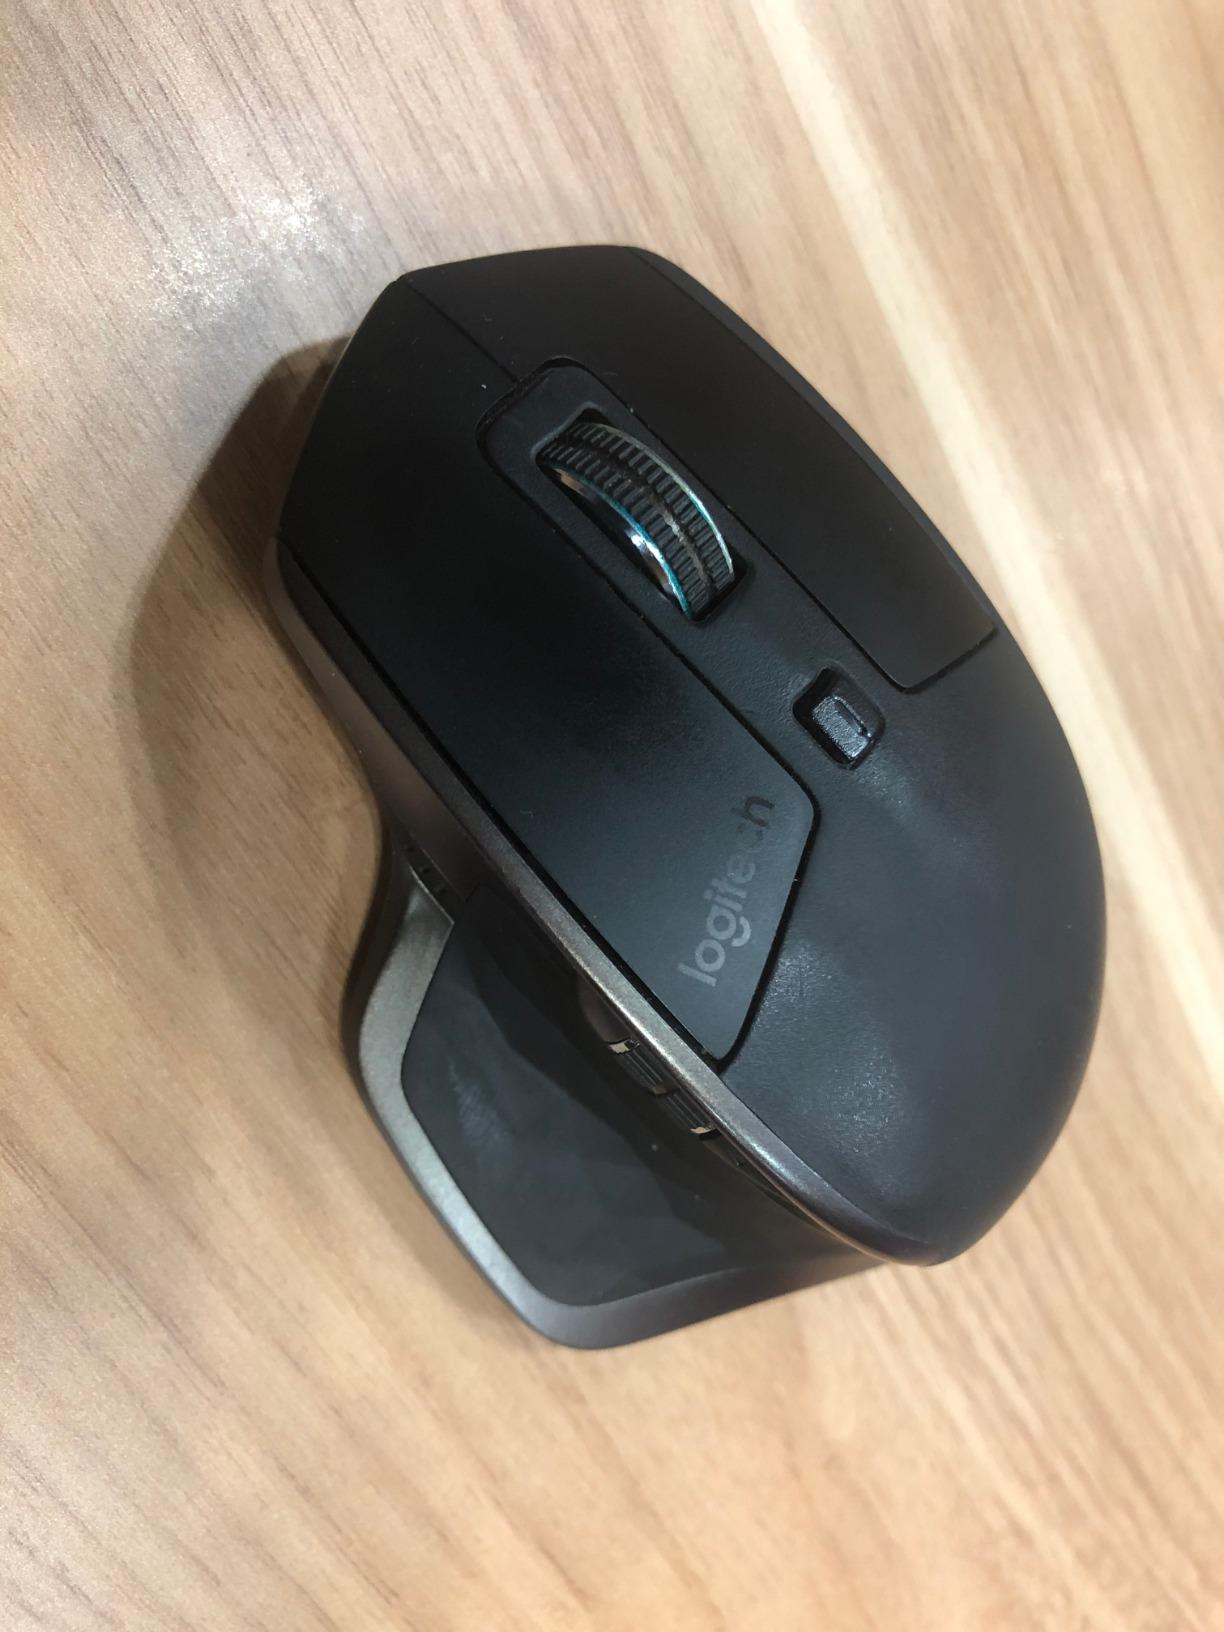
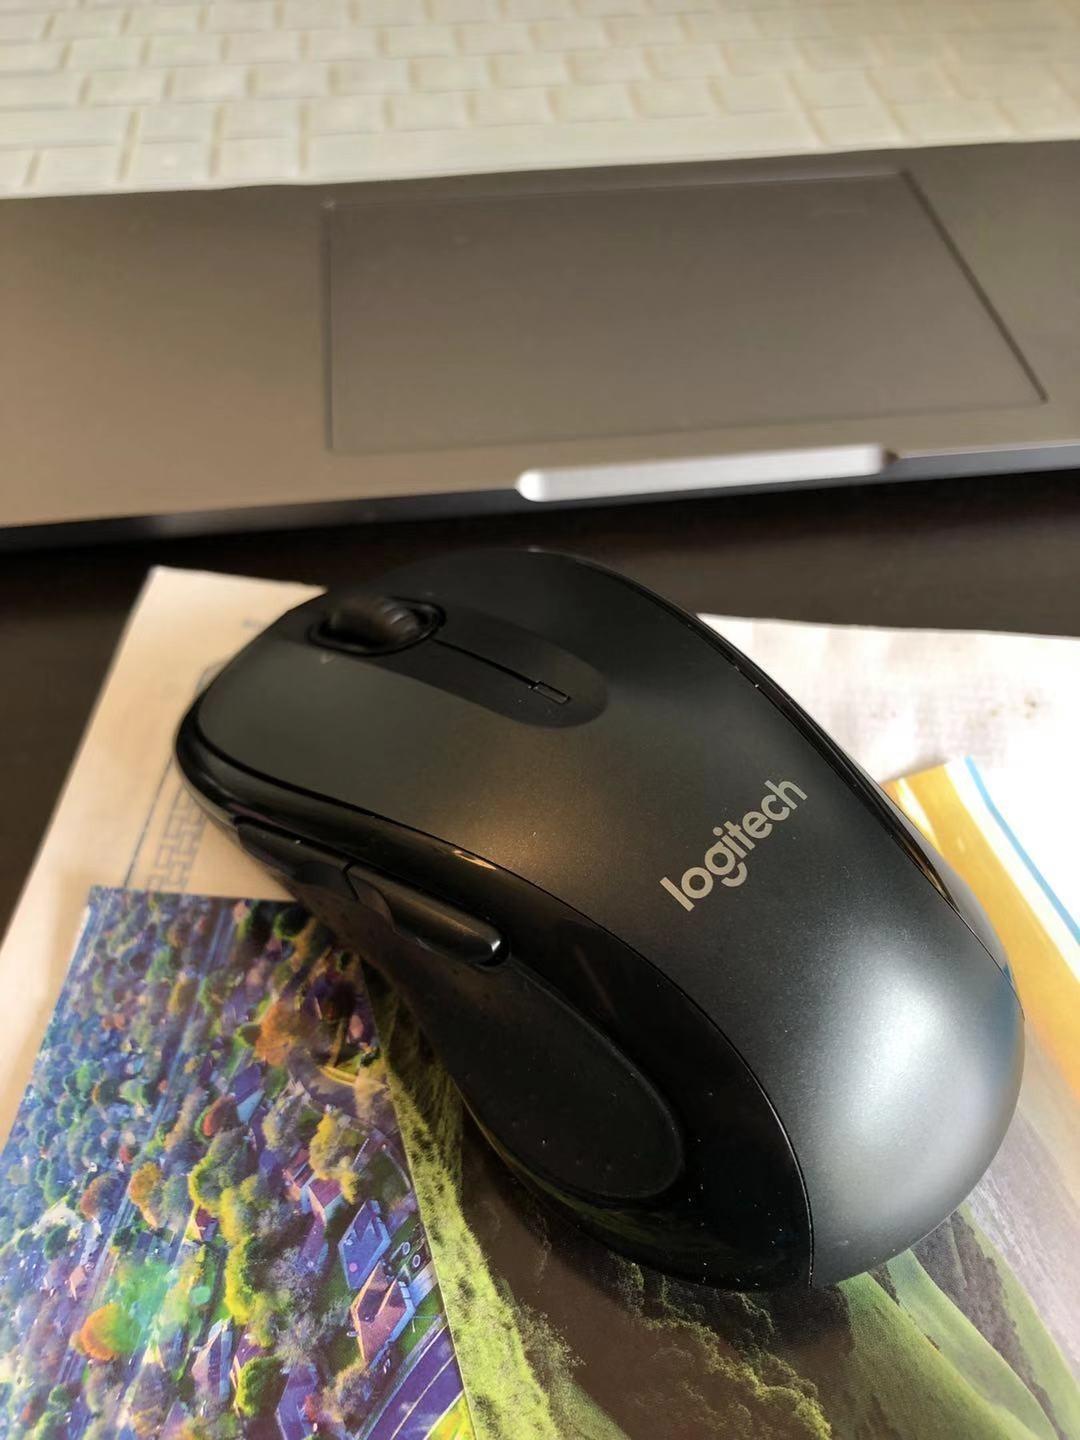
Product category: mouse
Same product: no